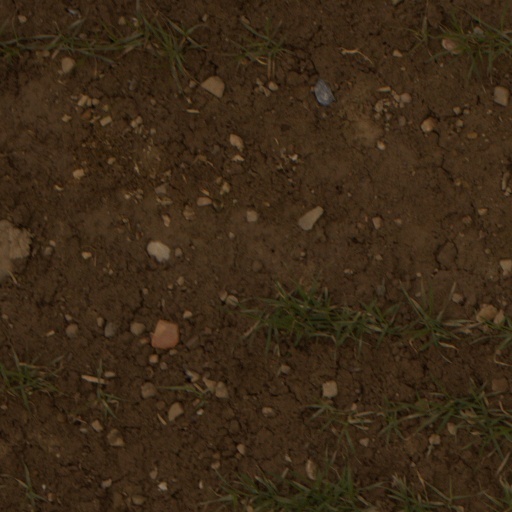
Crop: wheat